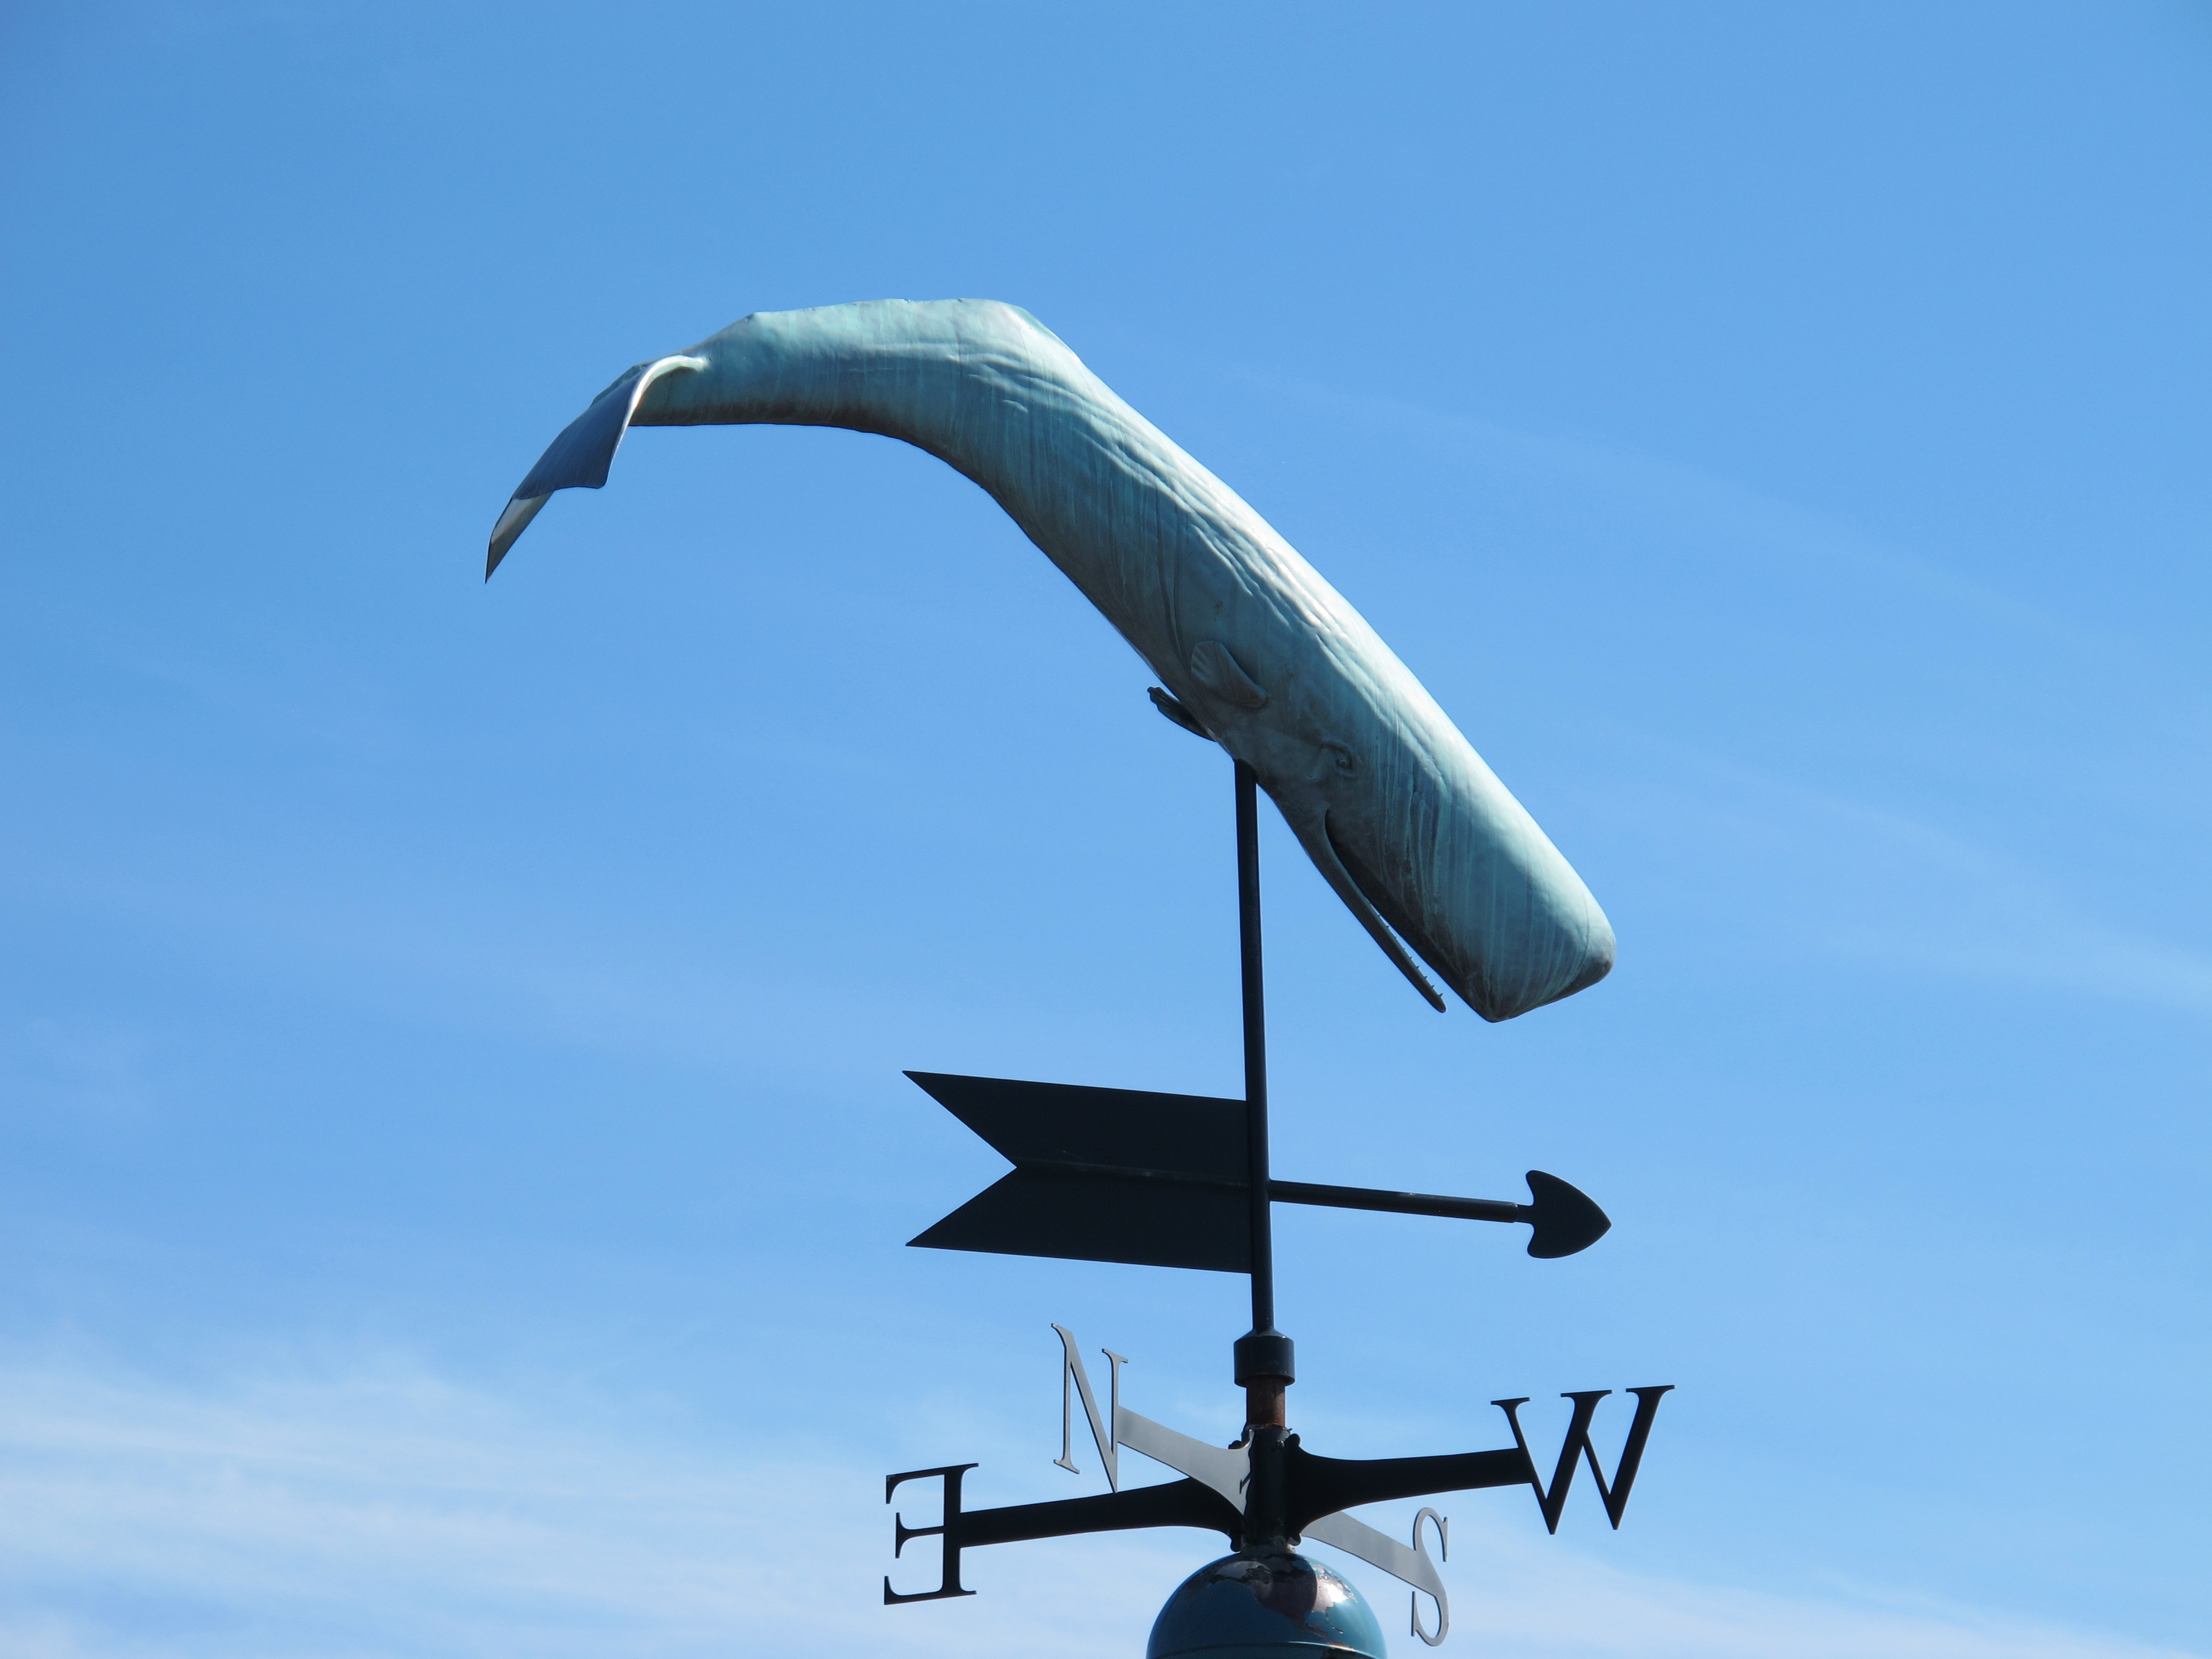
outdoor, wing, sky, air, wind, sign, direction, vehicle, instrument, flight, weather, indicator, south, west, north, day, whale, east, meteorology, wind direction indicator, forecast, atmosphere of earth